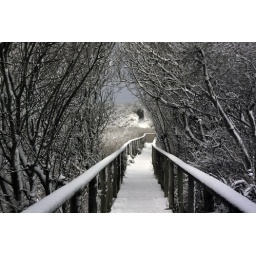
taken tonight (2/2/09) @ around 19:30hrs.It was pitch black on the bridge, except for the sky and was guessed focused manually.